Bandai Golf: Challenge Pebble Beach

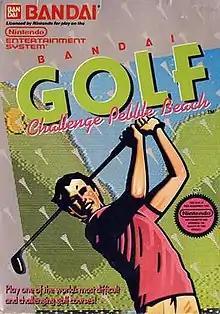
Box art

Bandai Golf Challenge Pebble Beach is a golf video game released for the Nintendo Entertainment System. It was developed and released by Bandai. The game is named after Pebble Beach, a golf course on California's Pacific Coast.